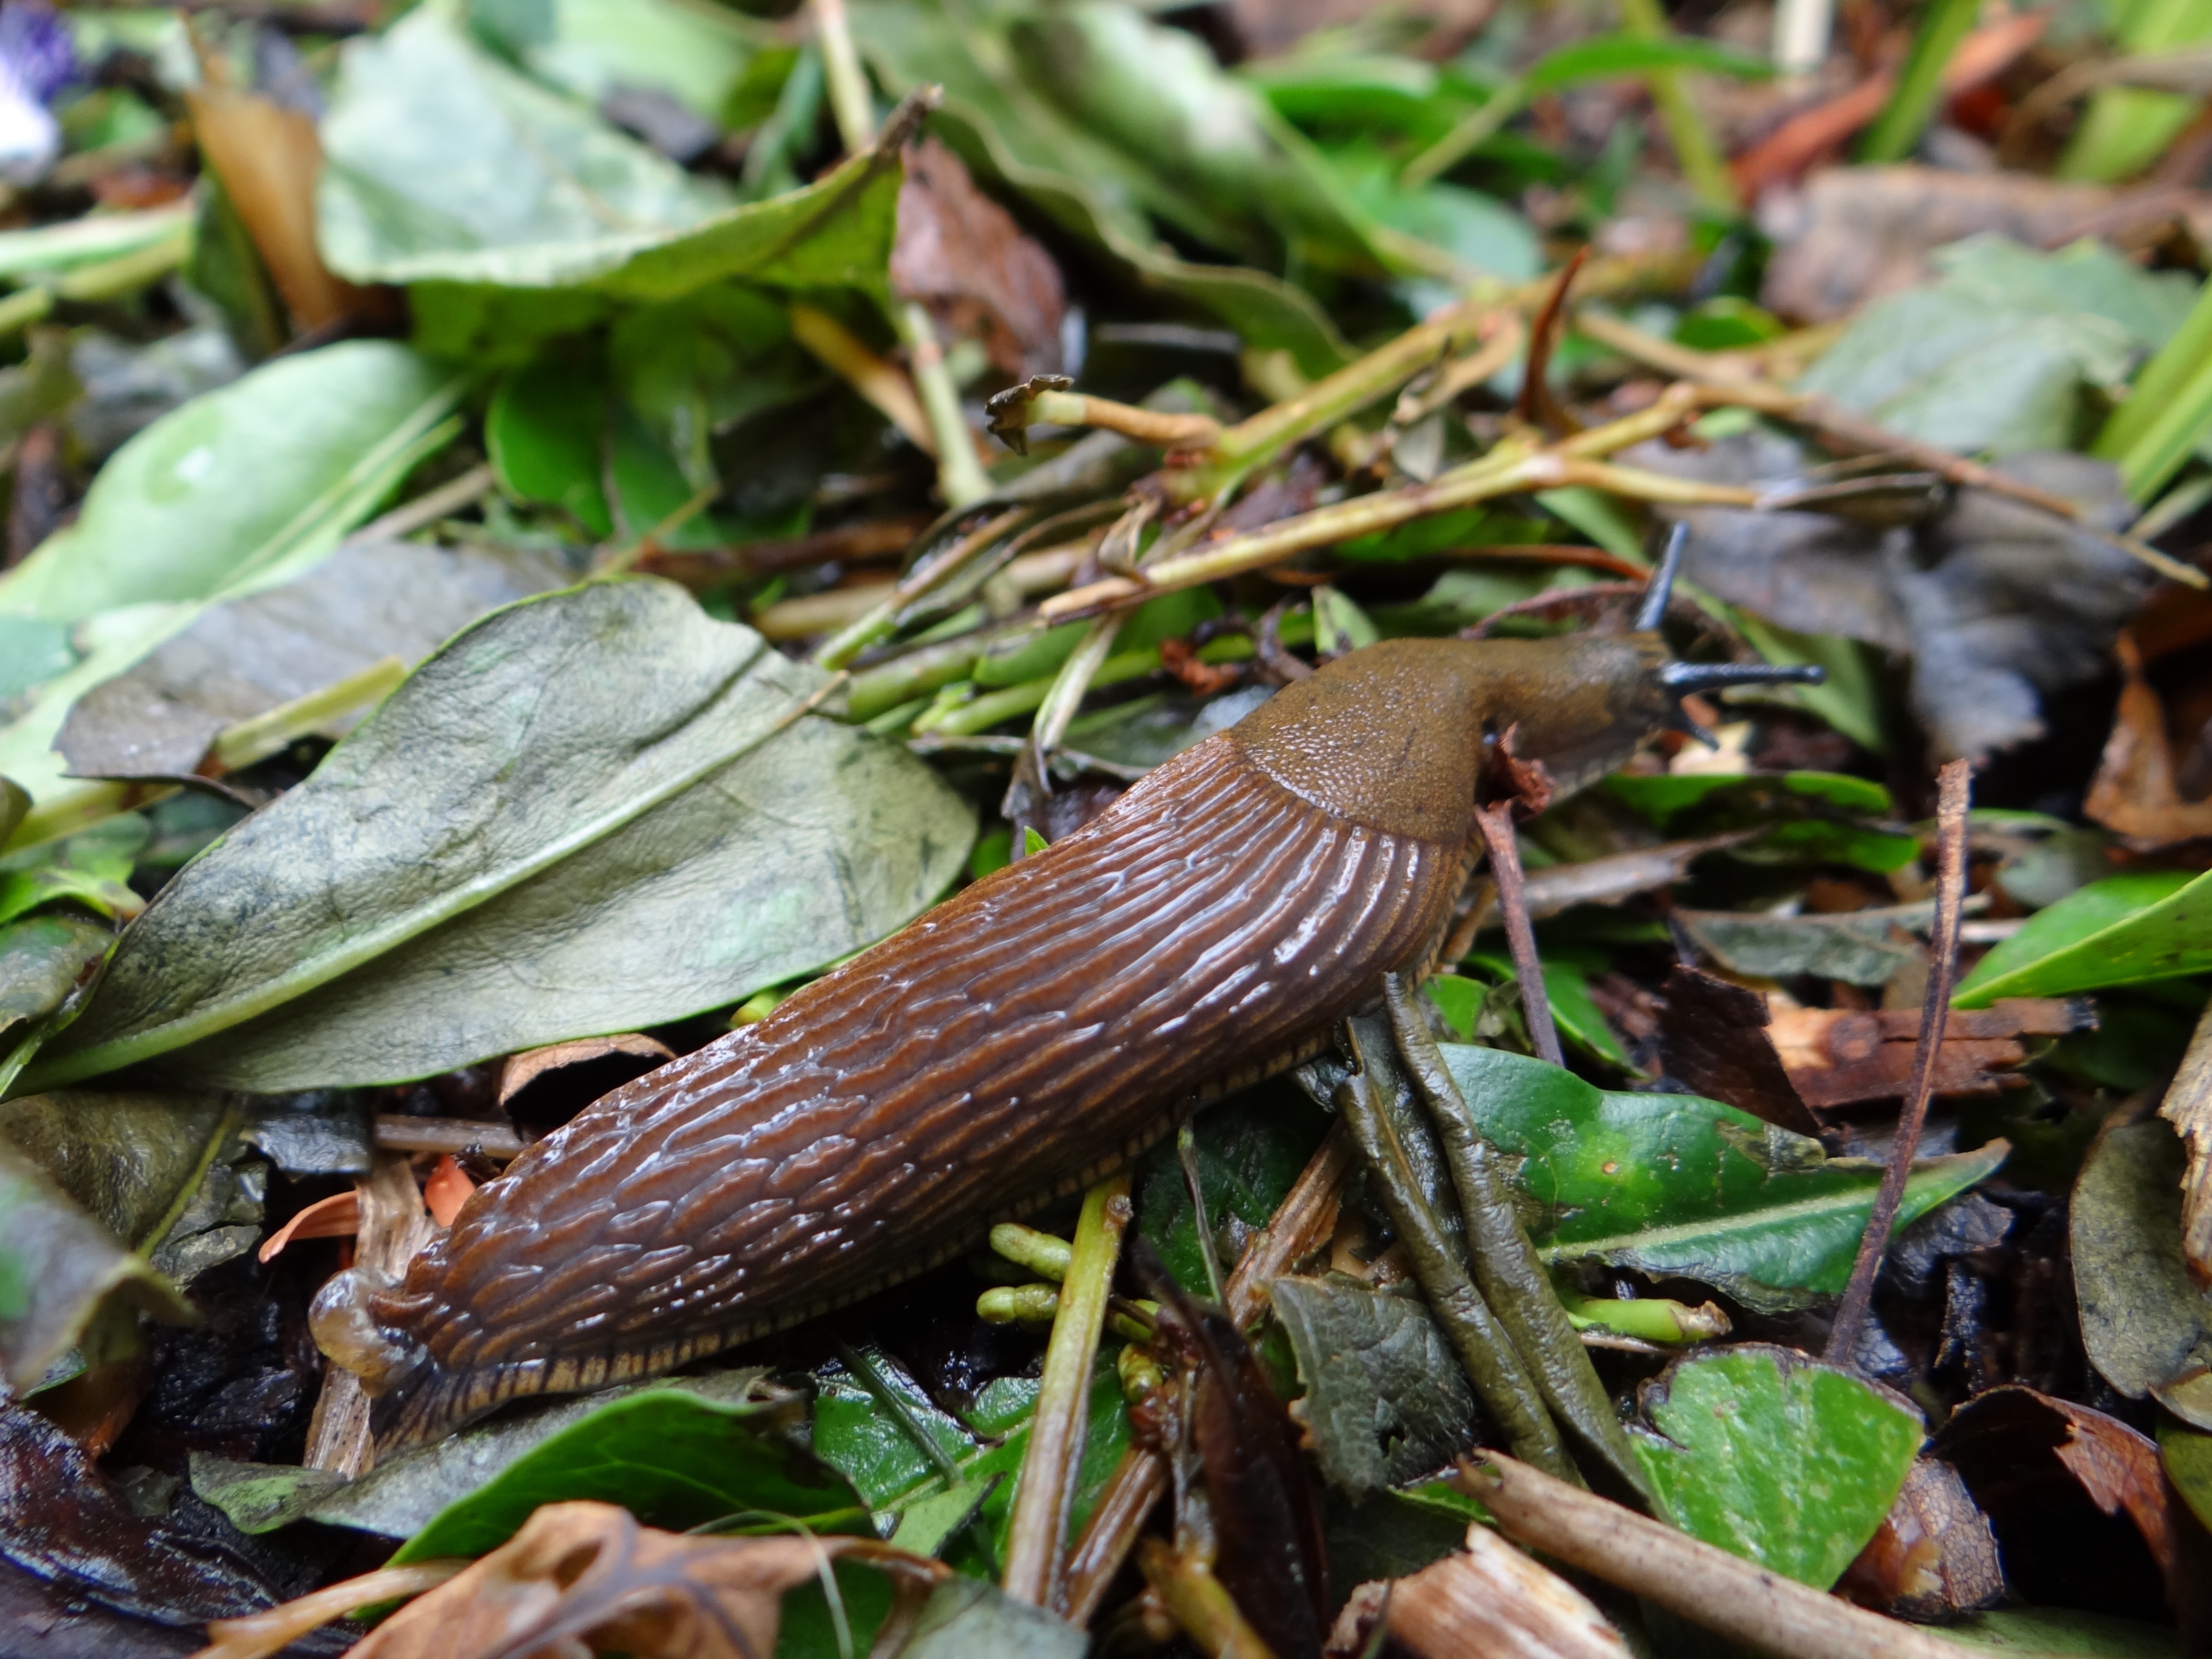
nature, meadow, flower, wet, animal, wildlife, jungle, brown, reptile, garden, fauna, invertebrate, mollusk, crawl, snail, hose, slug, slowly, red brown, snails and slugs